Hooksett, New Hampshire

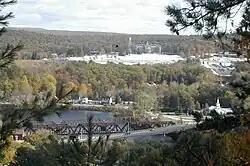
Hooksett Village from the Pinnacle

Hooksett is situated on the Merrimack River in south-central New Hampshire. Interstate 93 connects Hooksett to the White Mountains and Boston. Hooksett lies fully within the Merrimack River watershed.